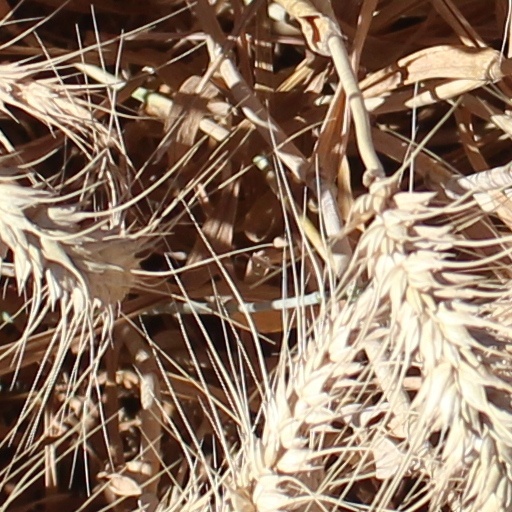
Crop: wheat